Far East Command (United States)

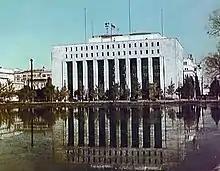
Dai Ichi Building

Far East Command (FECOM) was a unified combatant command of the United States Department of Defense, active from 1947 until 1957, functionally organised to undertake the occupation of Japan and Korea.